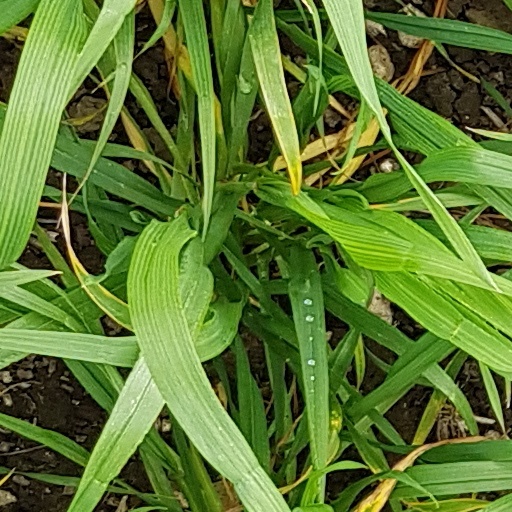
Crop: wheat